Rhodolith

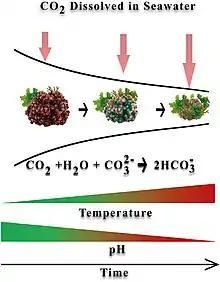
A view of rhodolith beds impacted by the warmer and more acidified oceans predicted by the IPPC.

Rhodoliths are significant photosynthesizers, calcifiers, and ecosystem engineers, which raises an issue about how they might respond to ocean acidification.